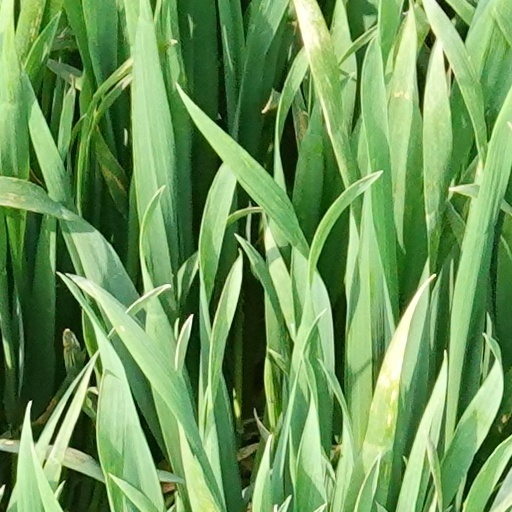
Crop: wheat